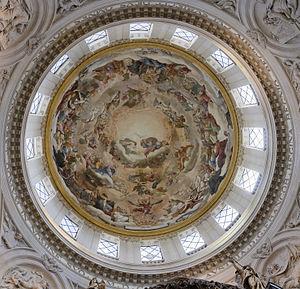
Église du Val-de-Grâce, à Paris (France)
L'abbaye du Val-de-Grâce est une ancienne abbaye française située dans l'actuel 5ᵉ arrondissement de Paris. Elle résulte du transfert de l'abbaye du Val profond, située à Bièvres.
Une coupole est une voûte hémisphérique, de profil semi-circulaire, elliptique ou polygonal, parfois exhaussée par un tambour. La calotte est la partie supérieure de la coupole. La toiture de cette voûte est un dôme.